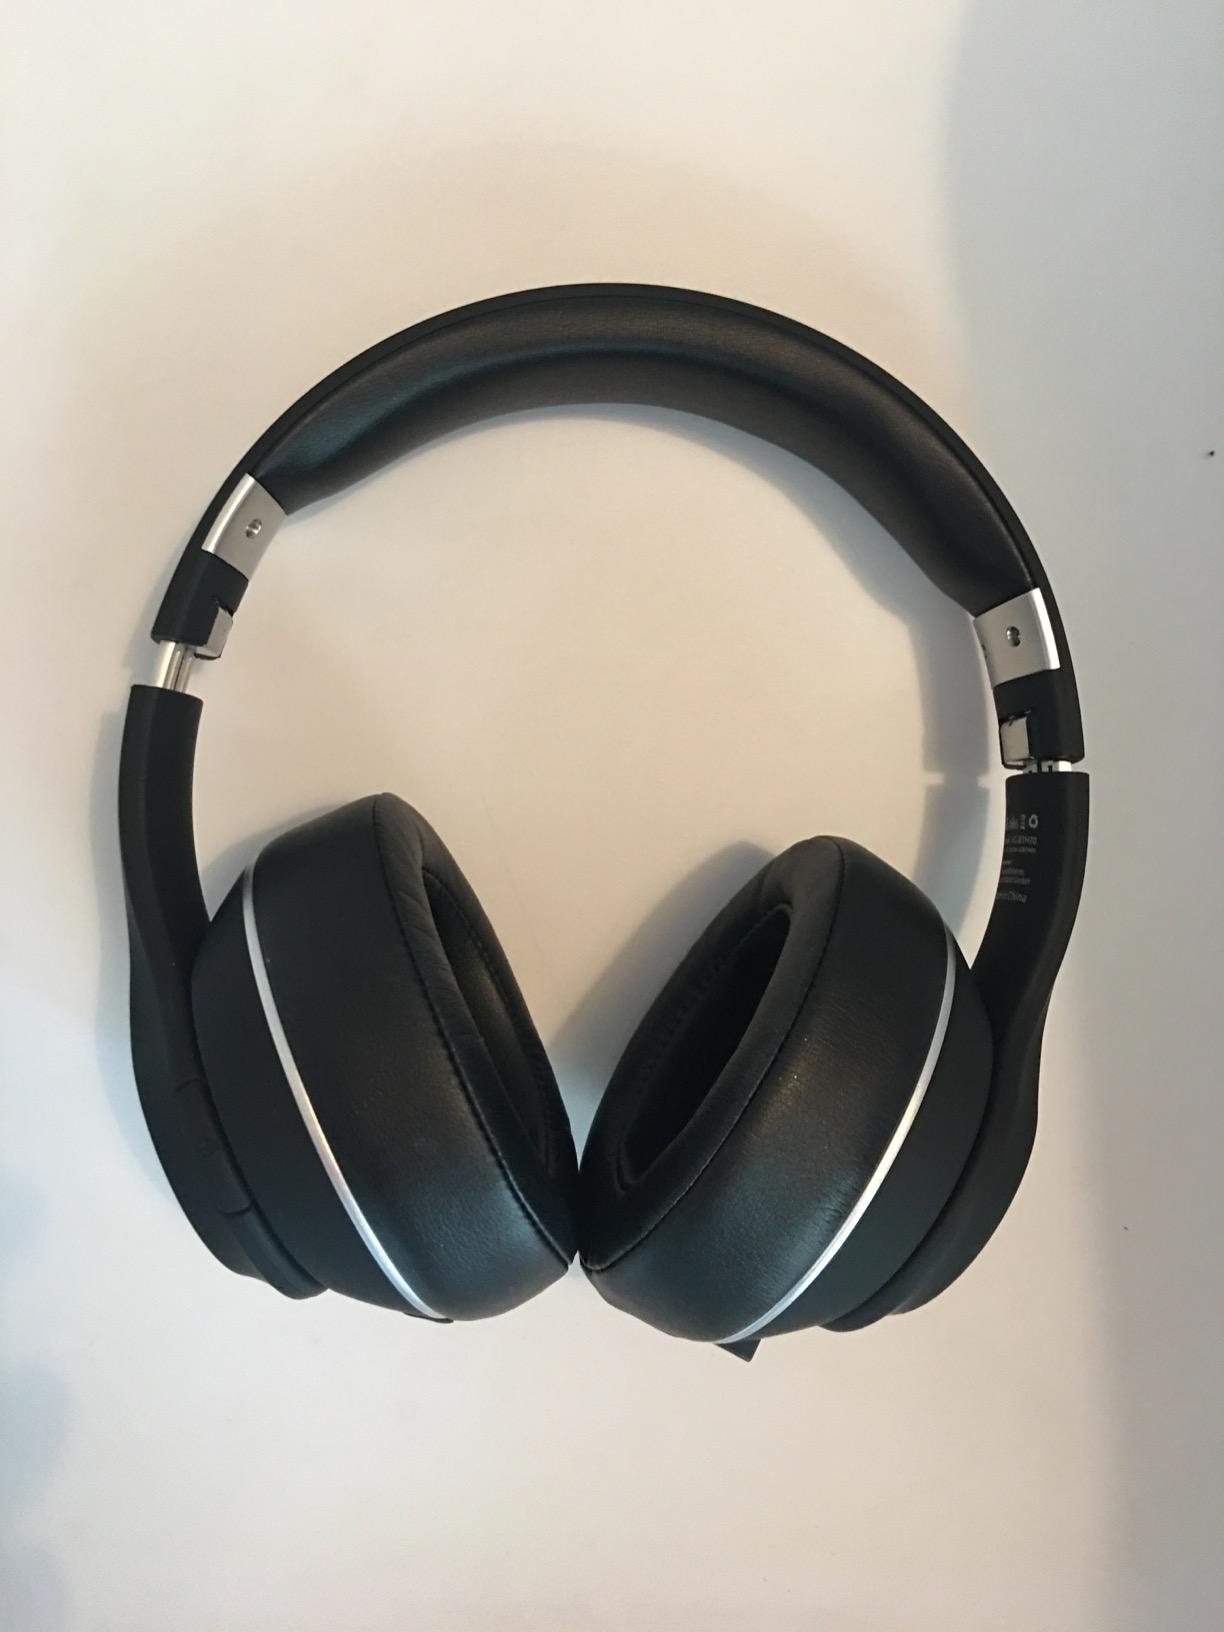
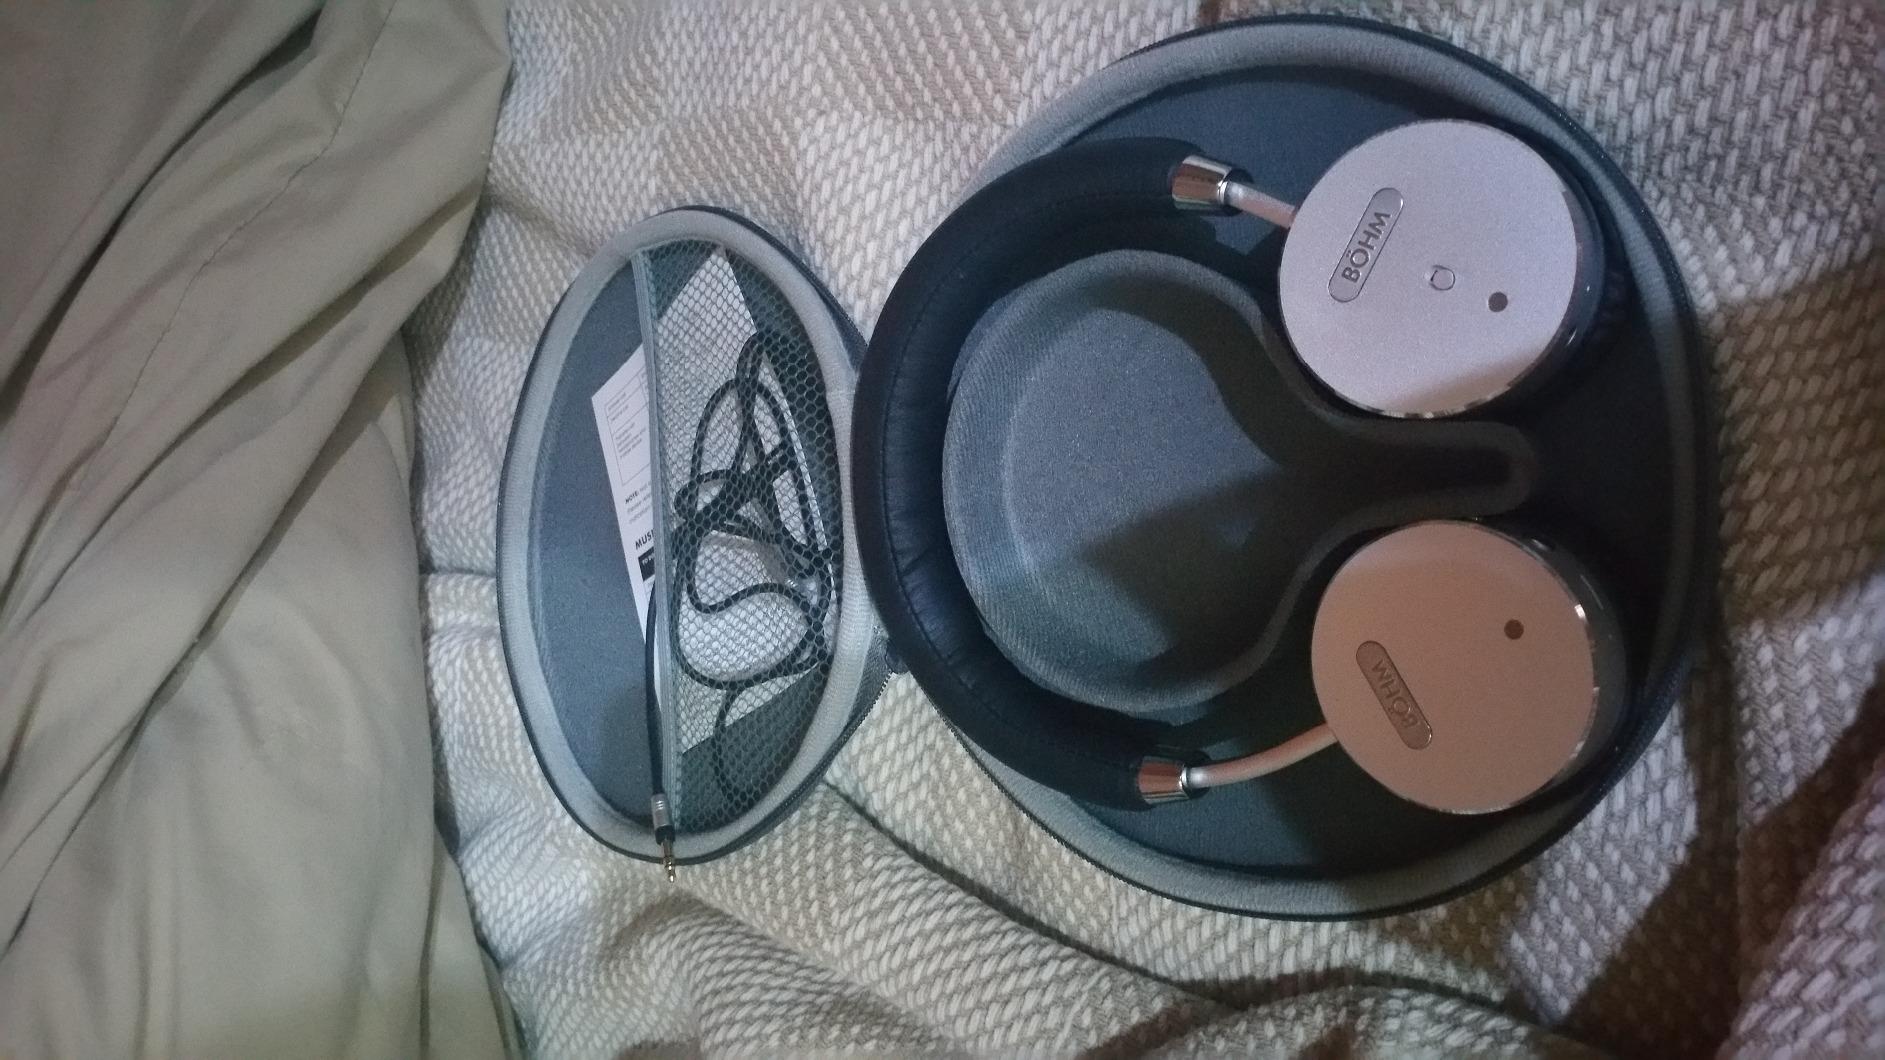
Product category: headphones
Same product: no